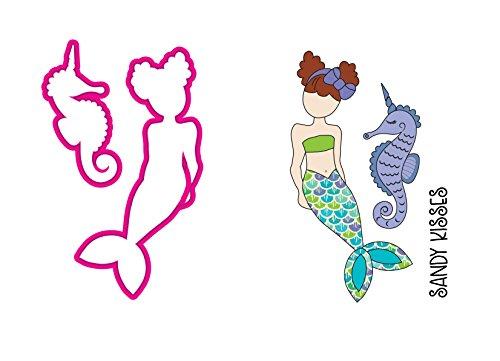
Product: Prima Marketing Inc. 655350912598 912598 Scrapbooking, Multi-Color
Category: Arts, Crafts & Sewing | Scrapbooking & Stamping | Scrapbooking Tools
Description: Sweet and cute these julie nutting doll stamps are waiting for you to customize them stamp them onto watercolor paper and color them with your favorite prima watercolor products or simply play paper dolls includes coordinating dies for easy cutting.
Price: $12.84
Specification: ProductDimensions:7.1x4x0.5inches|ShippingWeight:1.76ounces(Viewshippingratesandpolicies)|Itemmodelnumber:655350912598|ASIN:B07C38RBV6